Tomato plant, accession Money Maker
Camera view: vertical (180 deg); turntable rotation: 30 degrees
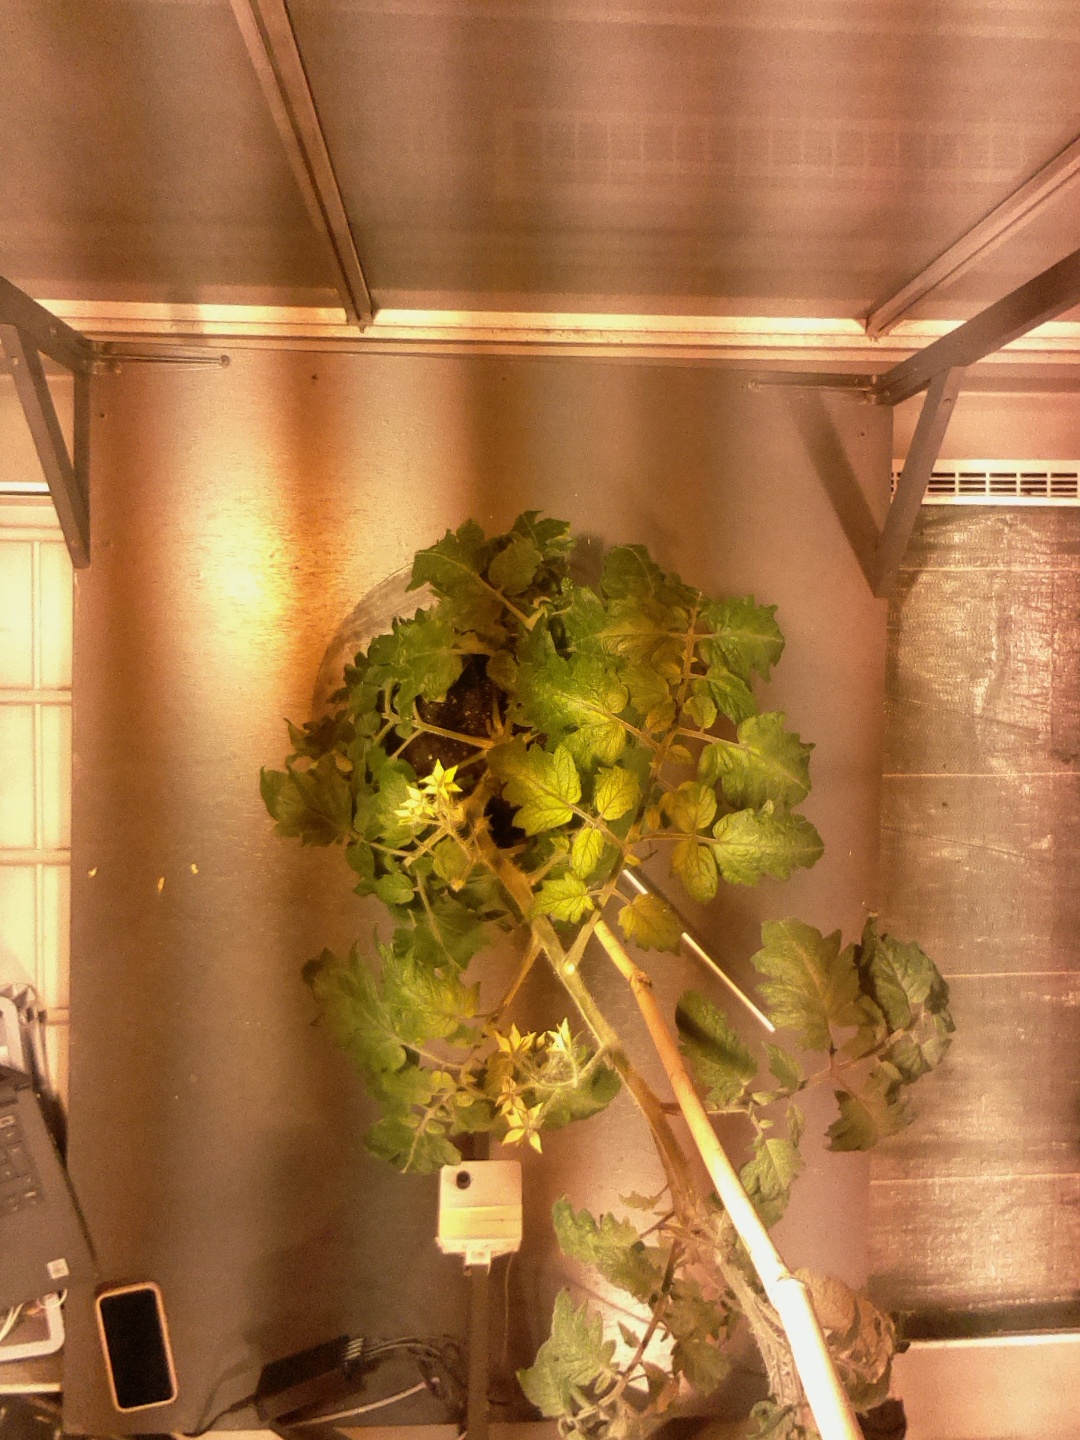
BBCH growth stage 67: Full flowering, 70%-80% of flowers open, more petals falling